Bill Lazor

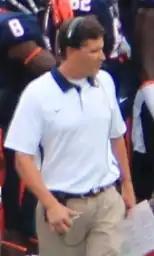
Lazor coaching for Virginia in 2012

William V. Lazor (born June 14, 1972) is an American football coach who is the senior offensive assistant for the Houston Texans of the National Football League (NFL). Lazor has previously served as the quarterbacks coach for the Washington Commanders, Seattle Seahawks, and Philadelphia Eagles. He is also the former offensive coordinator of the Miami Dolphins, Cincinnati Bengals, and Chicago Bears. He played college football as a quarterback for Cornell University from 1991 to 1993.